Mighty Cat Masked Niyander

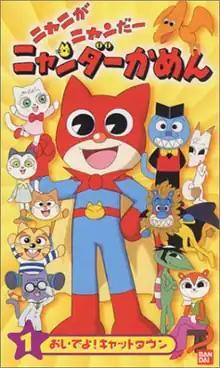

is a Japanese superhero anime series produced by Sunrise, loosely based on children's book of the same name by author Takashi Yanase. It is directed by Tsutomu Shibayama and written by Masaaki Sakurai and Takashi Yanase. It aired on both Nagoya Broadcasting Network and TV Asahi from February 6, 2000 to September 30, 2001, with a total of 83 episodes (139 segments).